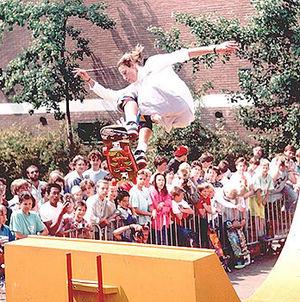
Tony Hawk, né le 12 mai 1968 à San Diego en Californie, est un skateboarder professionnel et un acteur américain.